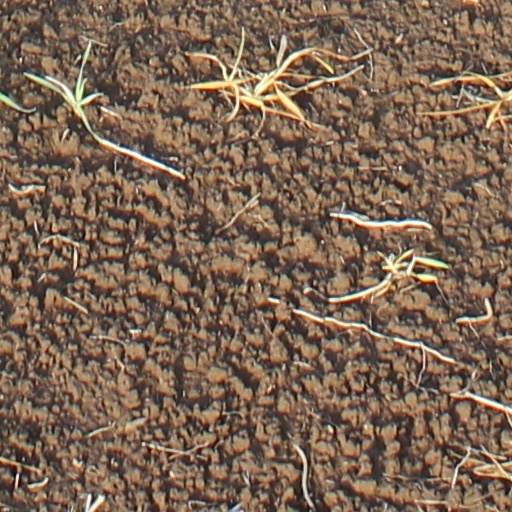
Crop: wheat